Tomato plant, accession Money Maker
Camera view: vertical (180 deg); turntable rotation: 210 degrees
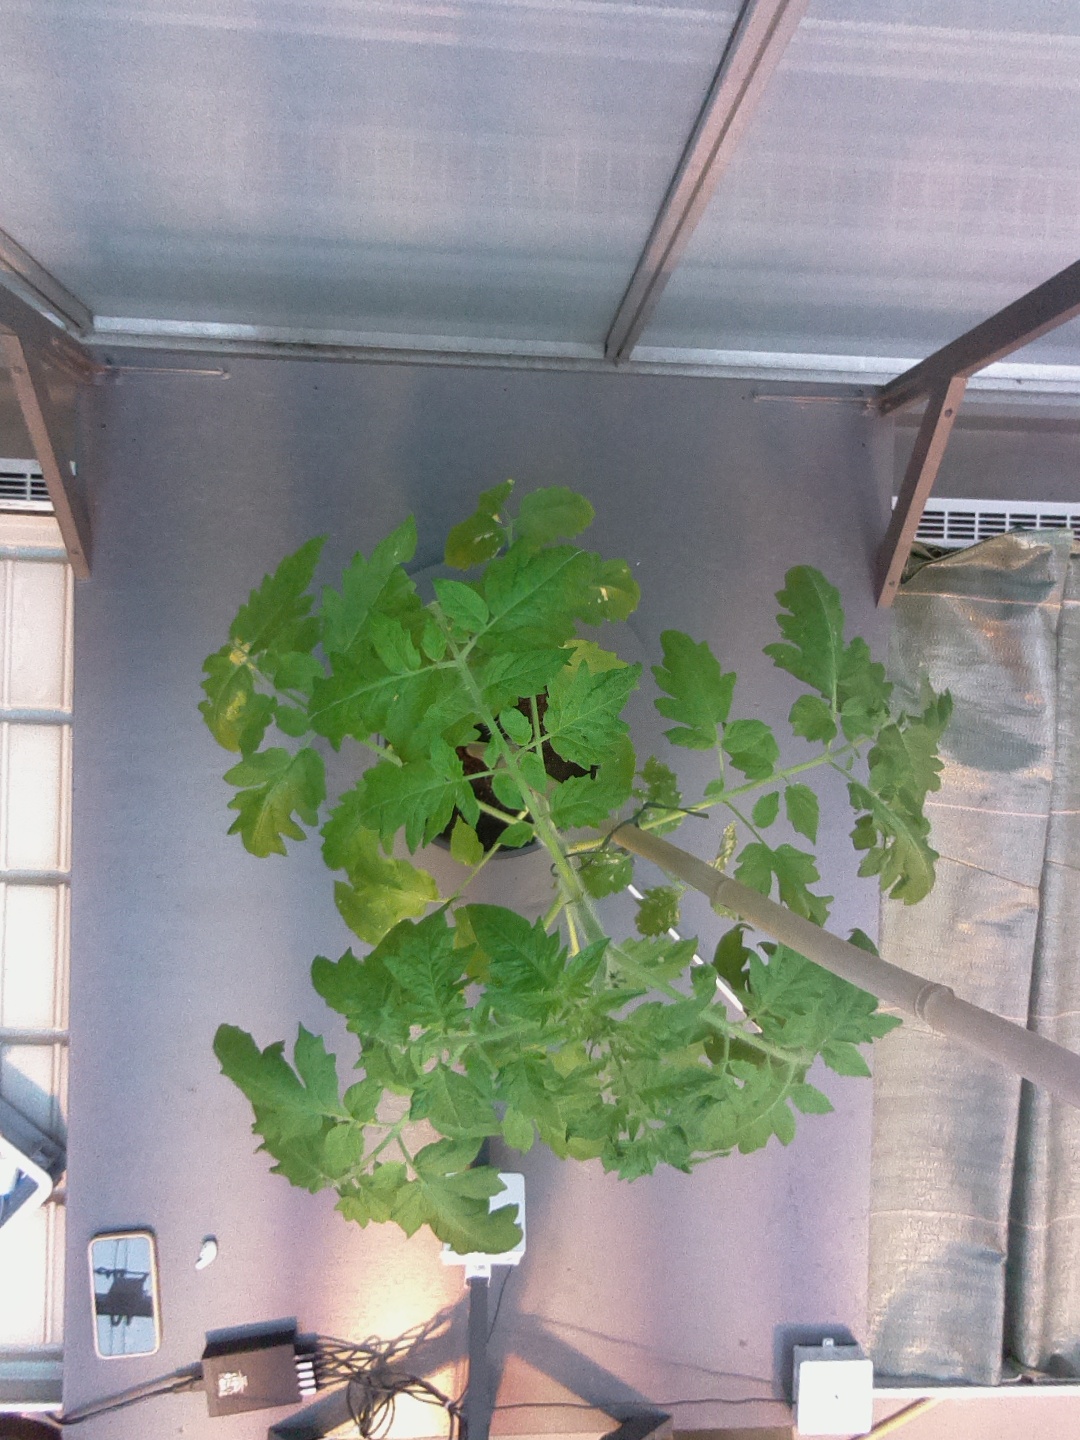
BBCH growth stage 16: 12 of true leaves visible